Helidon Xhixha

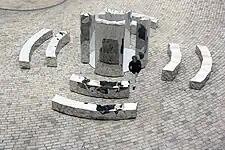
"Bliss" by Helidon Xhixha

In 2015 Xhixha created the work "Iceberg" for the 56th Venice Biennale, a monumental mirrored polished stainless steel sculpture that was left floating in the Venice lagoon until it moored to San Servolo Island. It reflected the city of Venice and its endangered water environment, while at the same time, emphasising the growing threat of global warming and its effect on the sea level rise. Xhixha also installed another two monument sculptures on San Servolo Island, "Pillars of Light" and "The Four Elements".